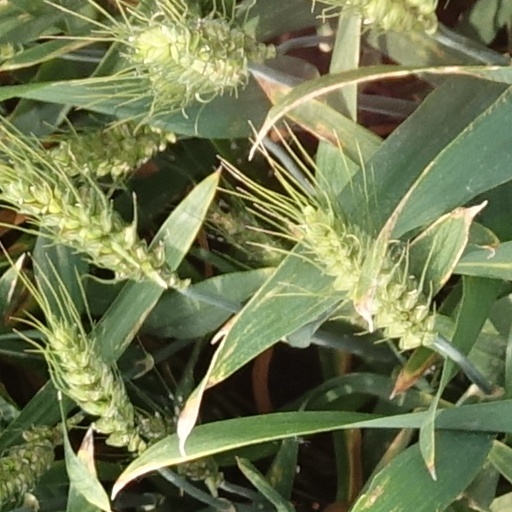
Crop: wheat